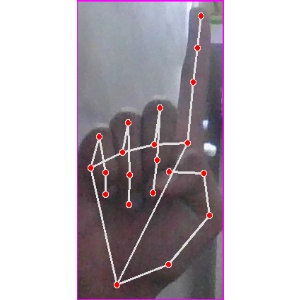
अक्षर: क